Saxhorn

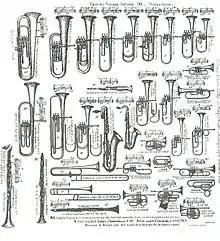
A catalogue showing various Adolphe Sax instruments, including saxhorns, saxophones, and saxotrombas

The saxhorns form a family of seven brass instruments (although at one point ten different sizes seem to have existed). Designed for band use, they are pitched alternately in E and B, like the saxophone group.